Sir Samuel Grimston, 3rd Baronet

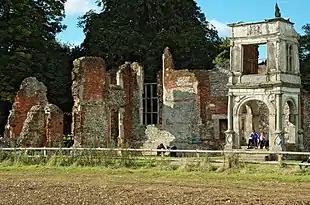
Ruins of Old Gorhambury House

He was born 7 January 1643. Grimston was the second and only one of the six sons of Sir Harbottle Grimston, 2nd Baronet, a leading Presbyterian lawyer, who survived him. His mother was Sir Harbottle's first wife, Mary Croke, daughter of Sir George Croke, a Justice of the King's Bench.